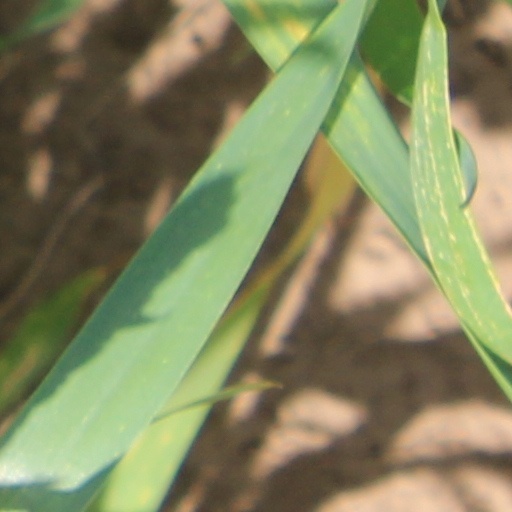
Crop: wheat